Craig Boynton

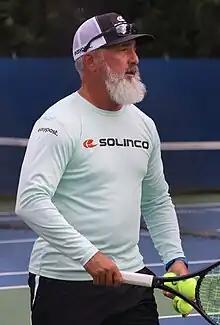
Boynton in 2023

Craig Boynton (born June 19, 1964) is a tennis coach and former player from the United States.